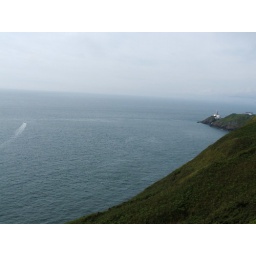
boat near lighthouse